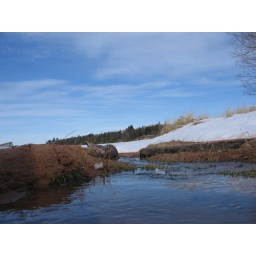
it was warm out last weekend.....county highway h......in the wintergreen grass in marchand some dirty melting snow